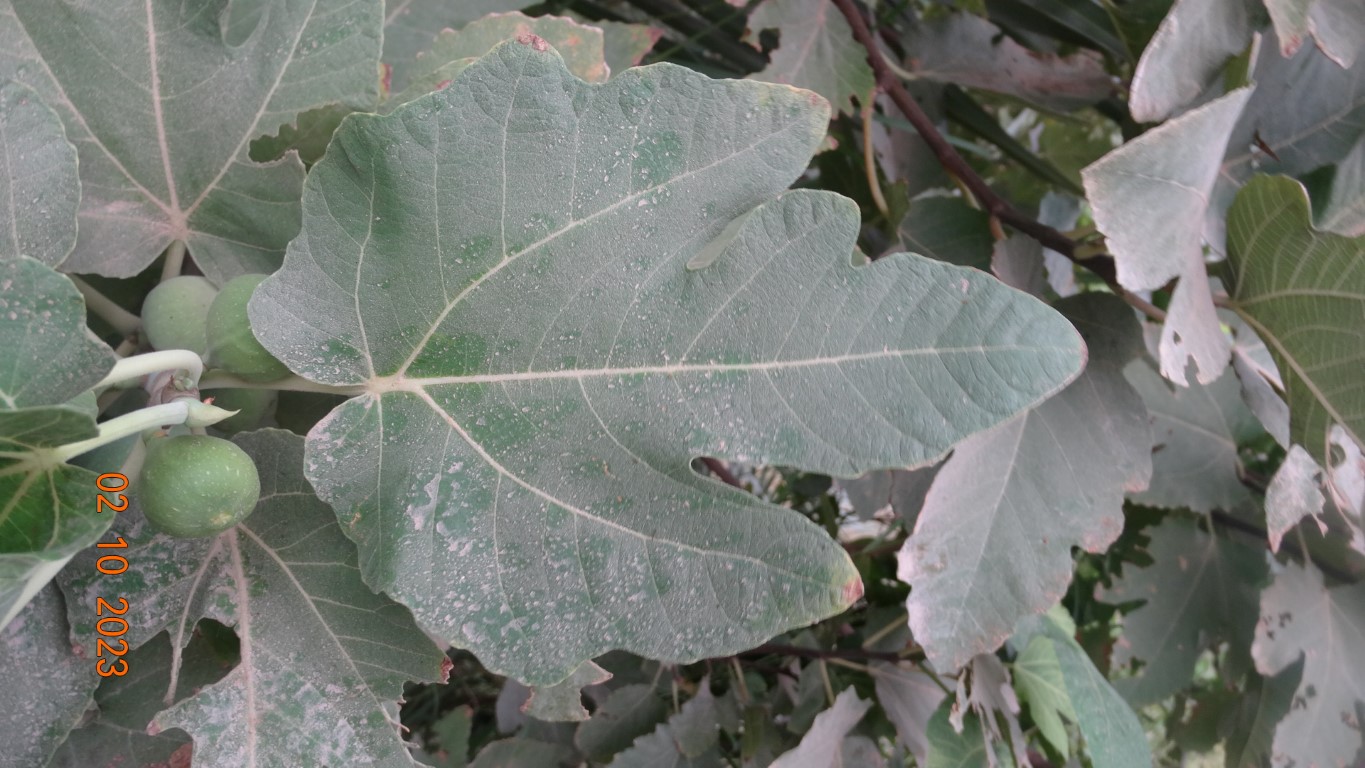
Label: healthy